Gamma Aquilae

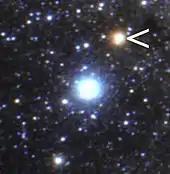

Gamma Aquilae is a relatively young star with an age of about 270 million years. Nevertheless, it has reached a stage of its evolution where it has consumed the hydrogen at its core and expanded into what is termed a bright giant star, with a stellar classification of K3 II. The star is now burning helium into carbon in its core. After it has finished generating energy through nuclear fusion, Gamma Aquilae will become a white dwarf.